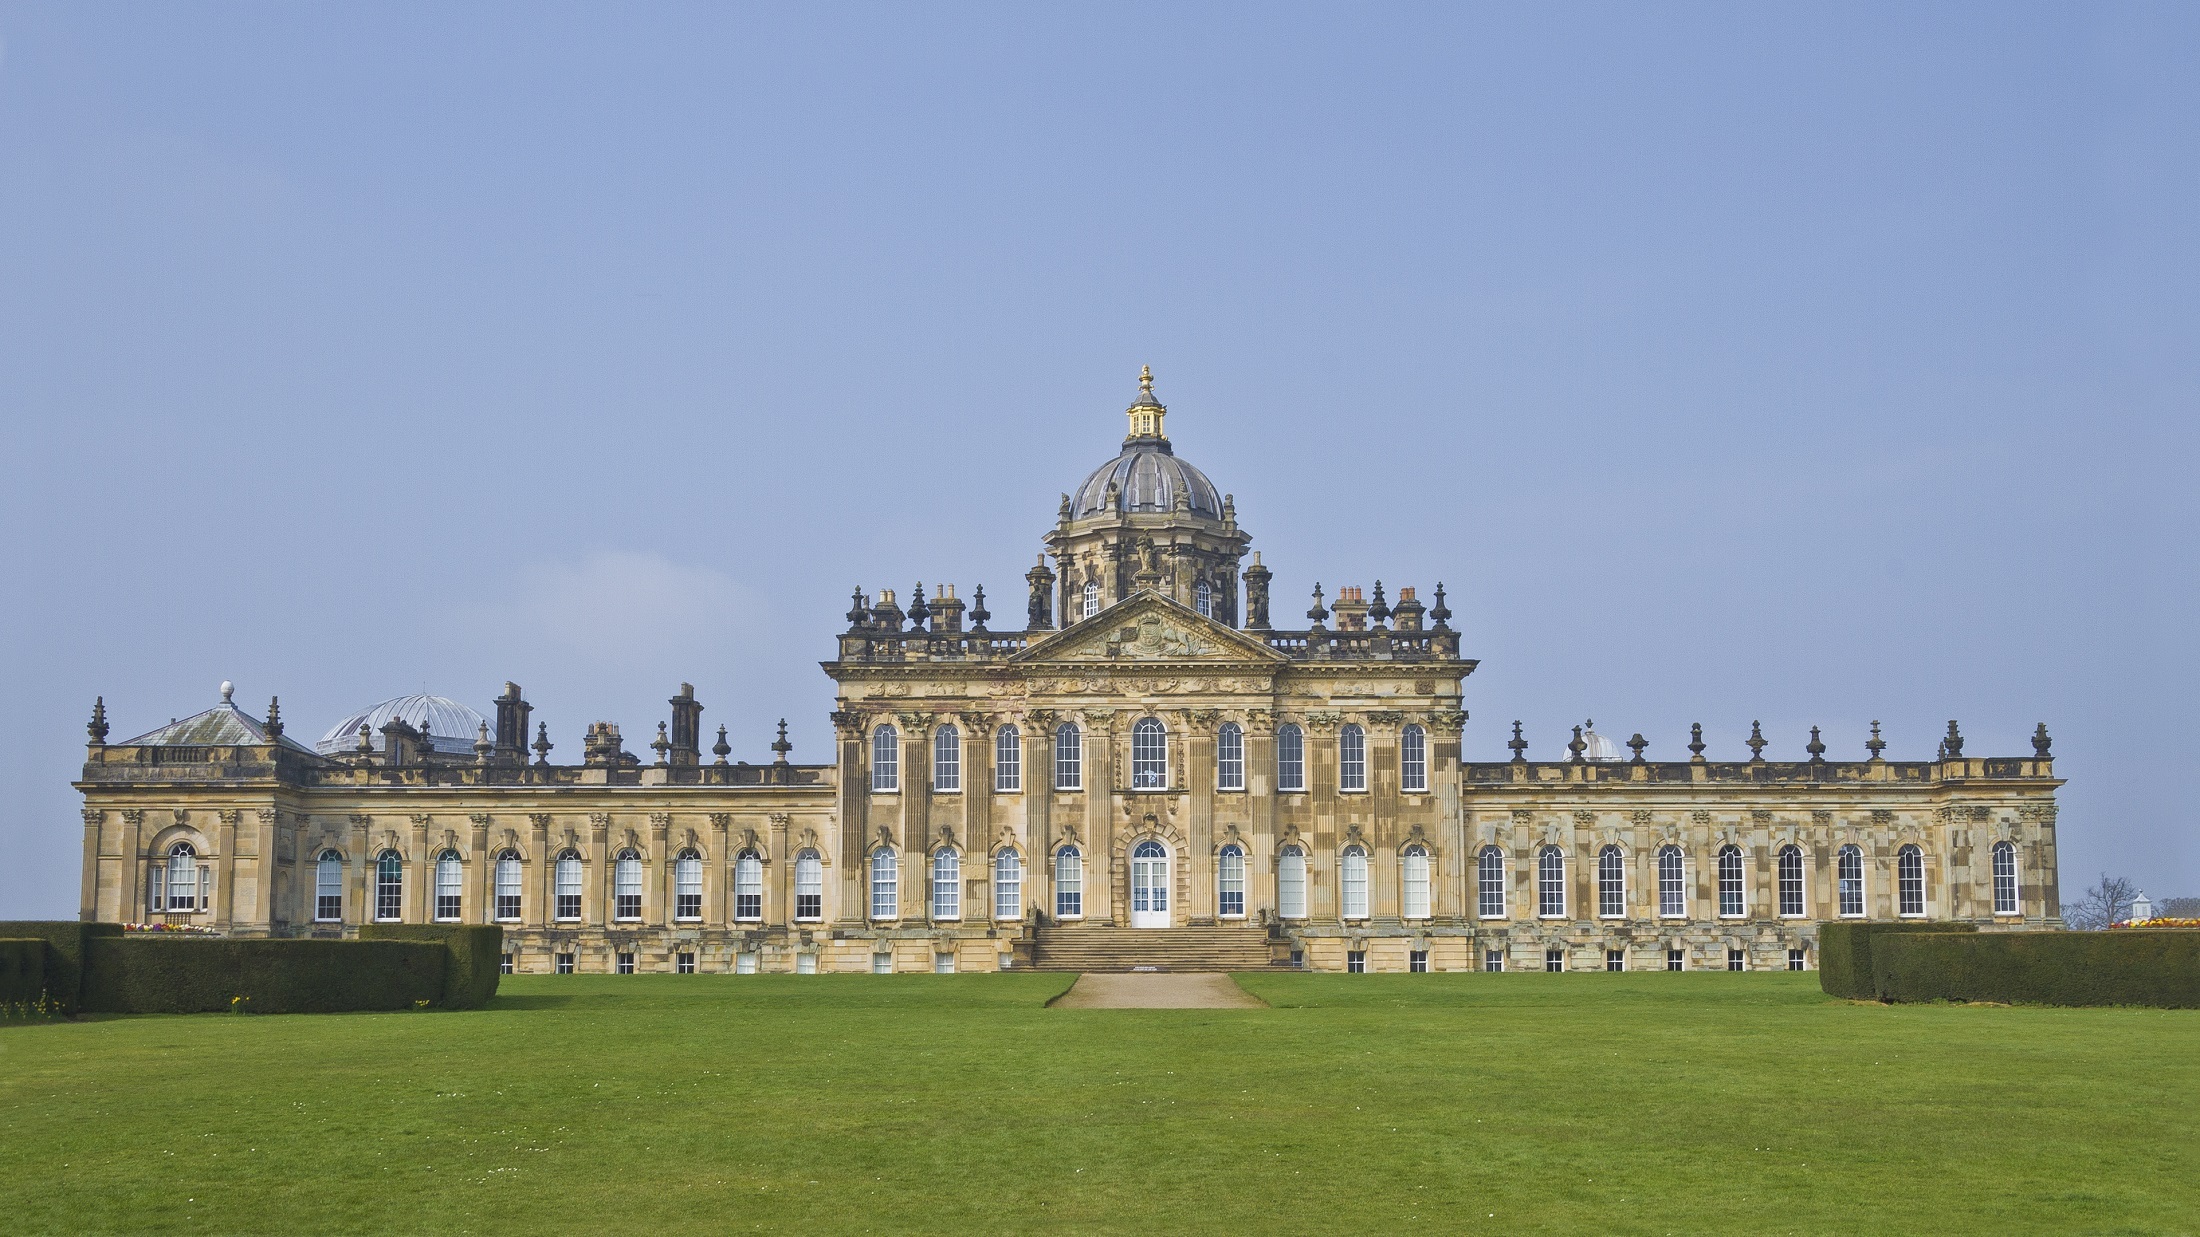
landscape, mansion, building, chateau, palace, travel, scenic, landmark, residence, attraction, historic, place of worship, england, temple, monastery, abbey, heritage, stately, estate, stately home, unesco world heritage site, 18th century, historic site, country home, north yorkshire, castle howard, howardian hills, earl of sandwich